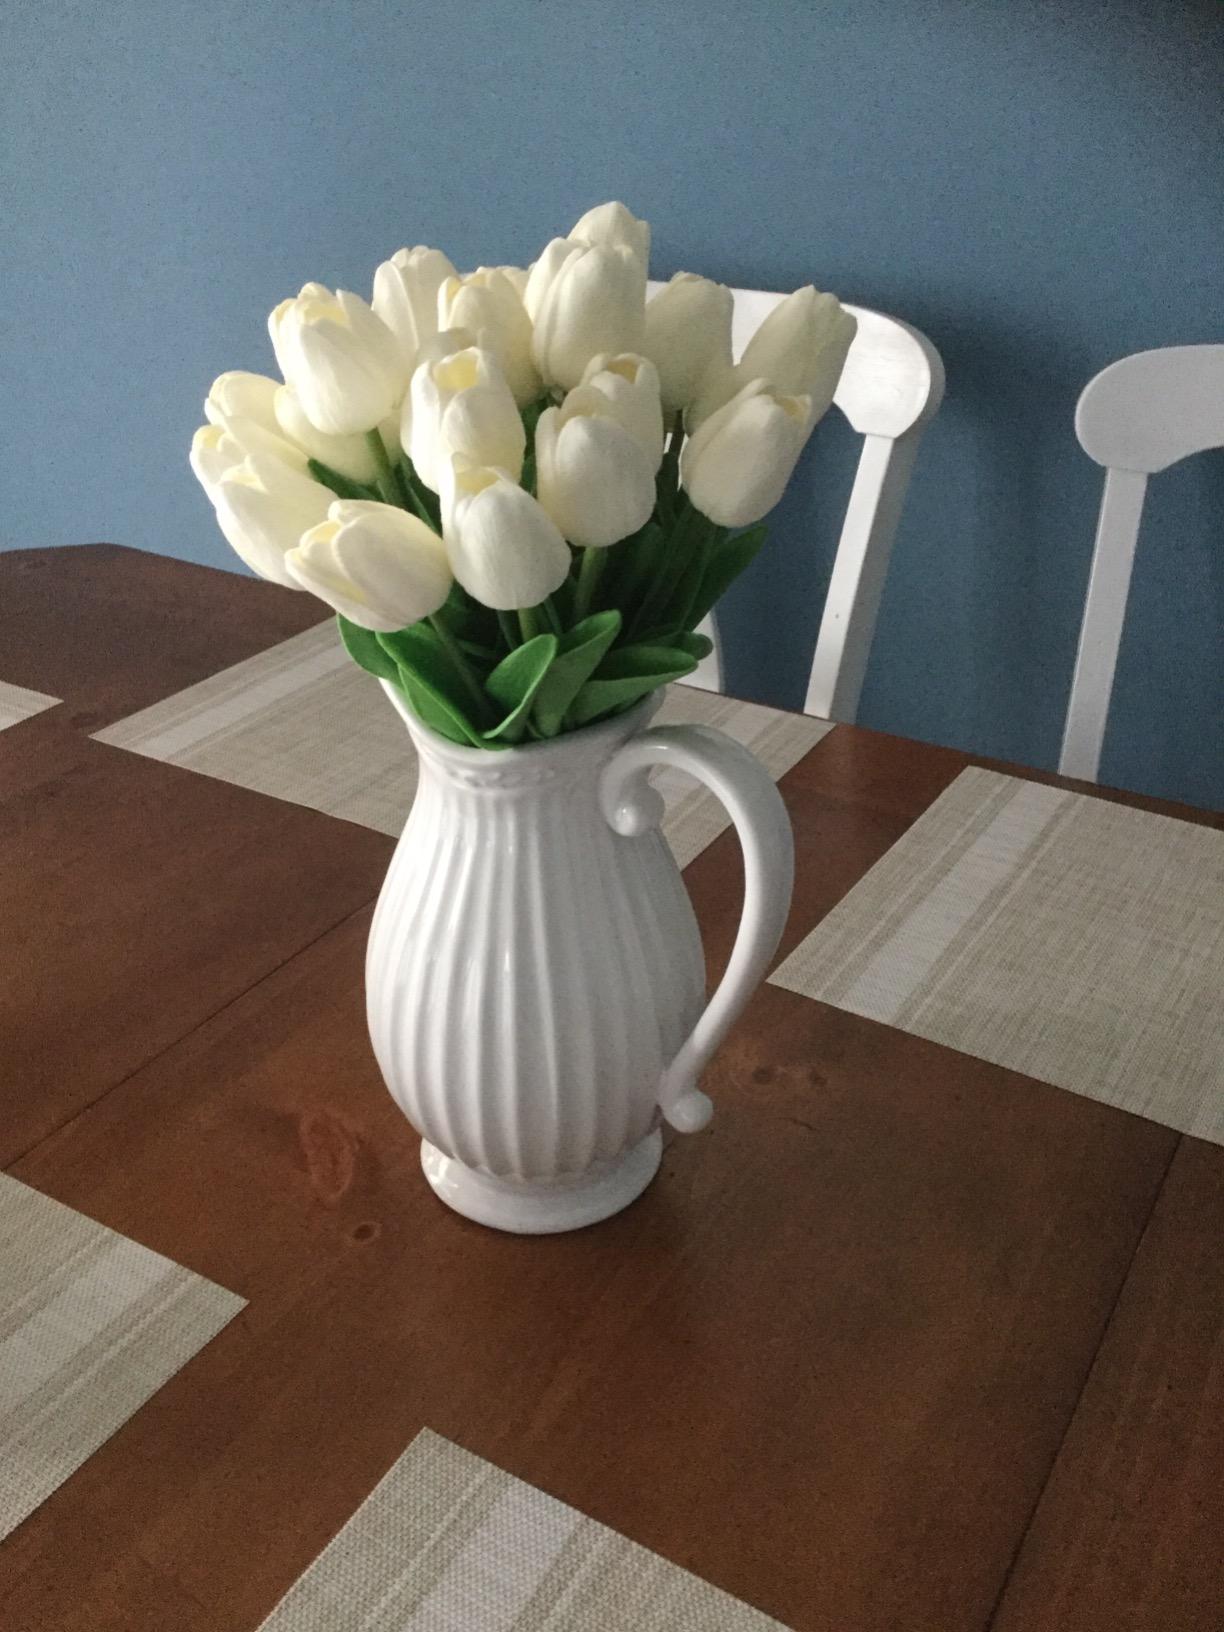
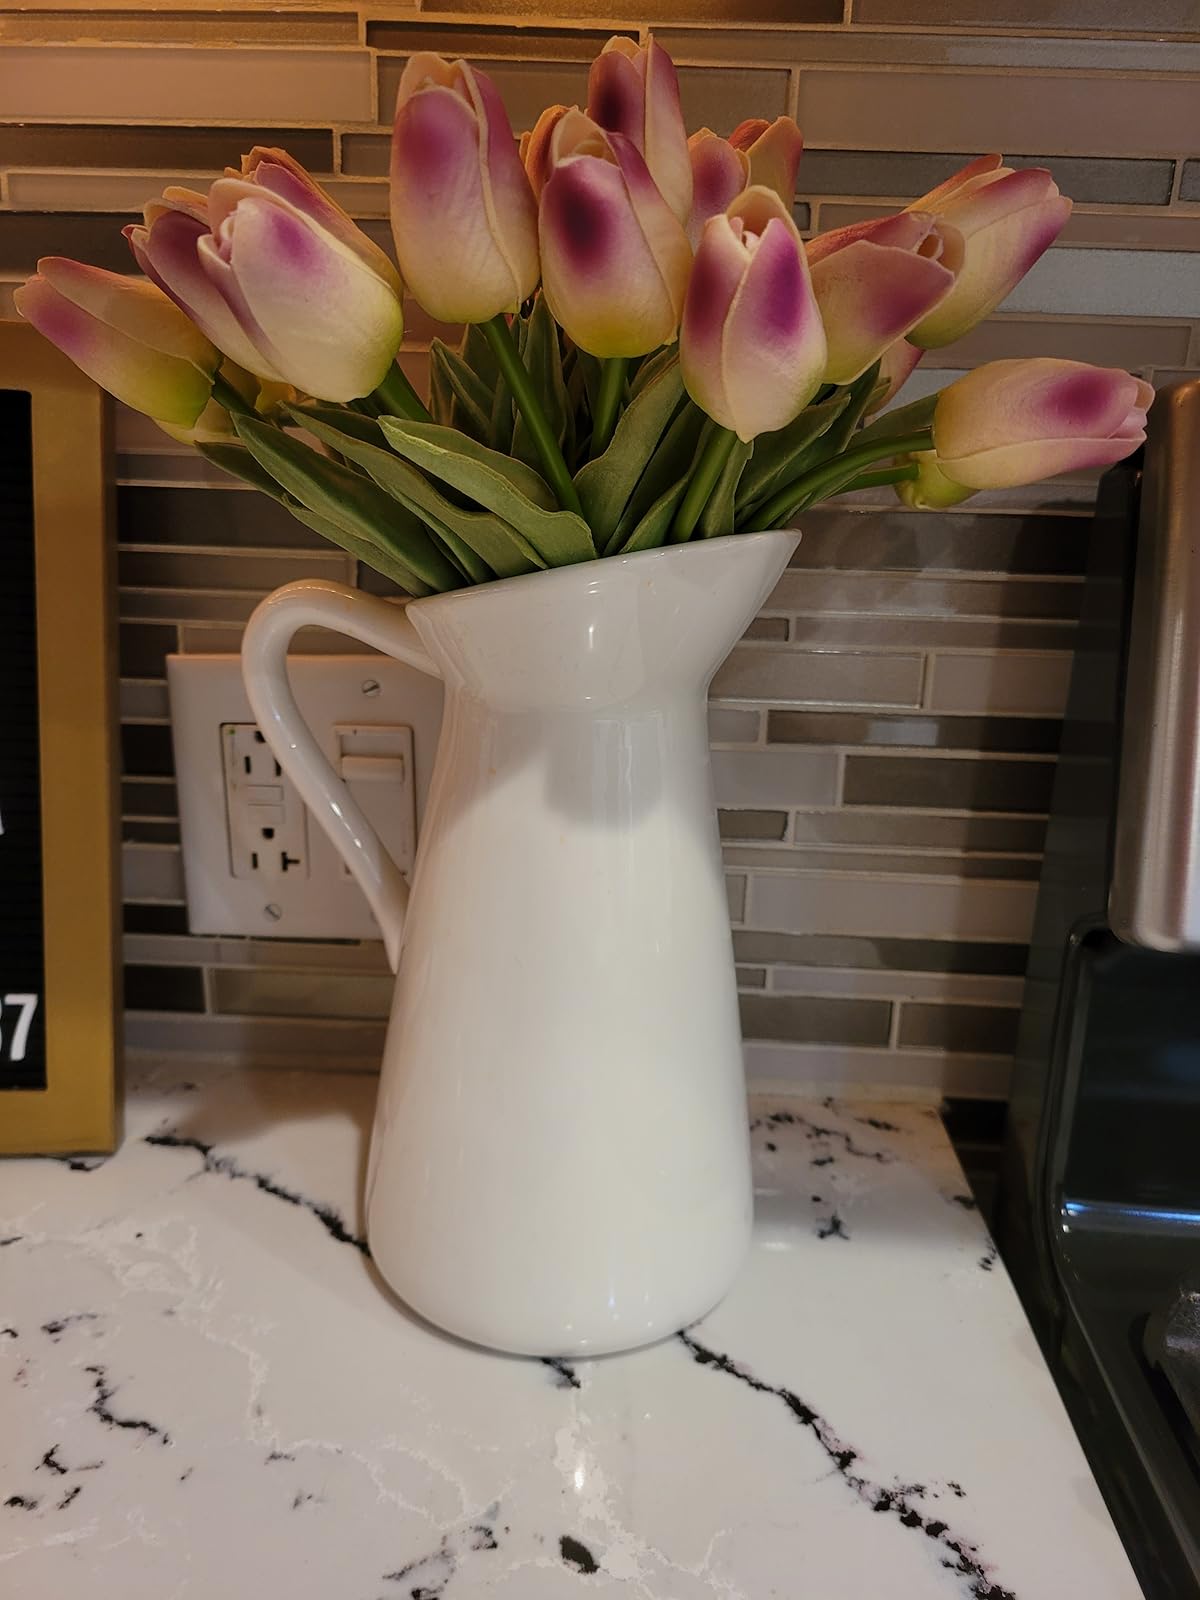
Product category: vase
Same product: no